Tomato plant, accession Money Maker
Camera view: horizontal (90 deg, fisheye); turntable rotation: 120 degrees
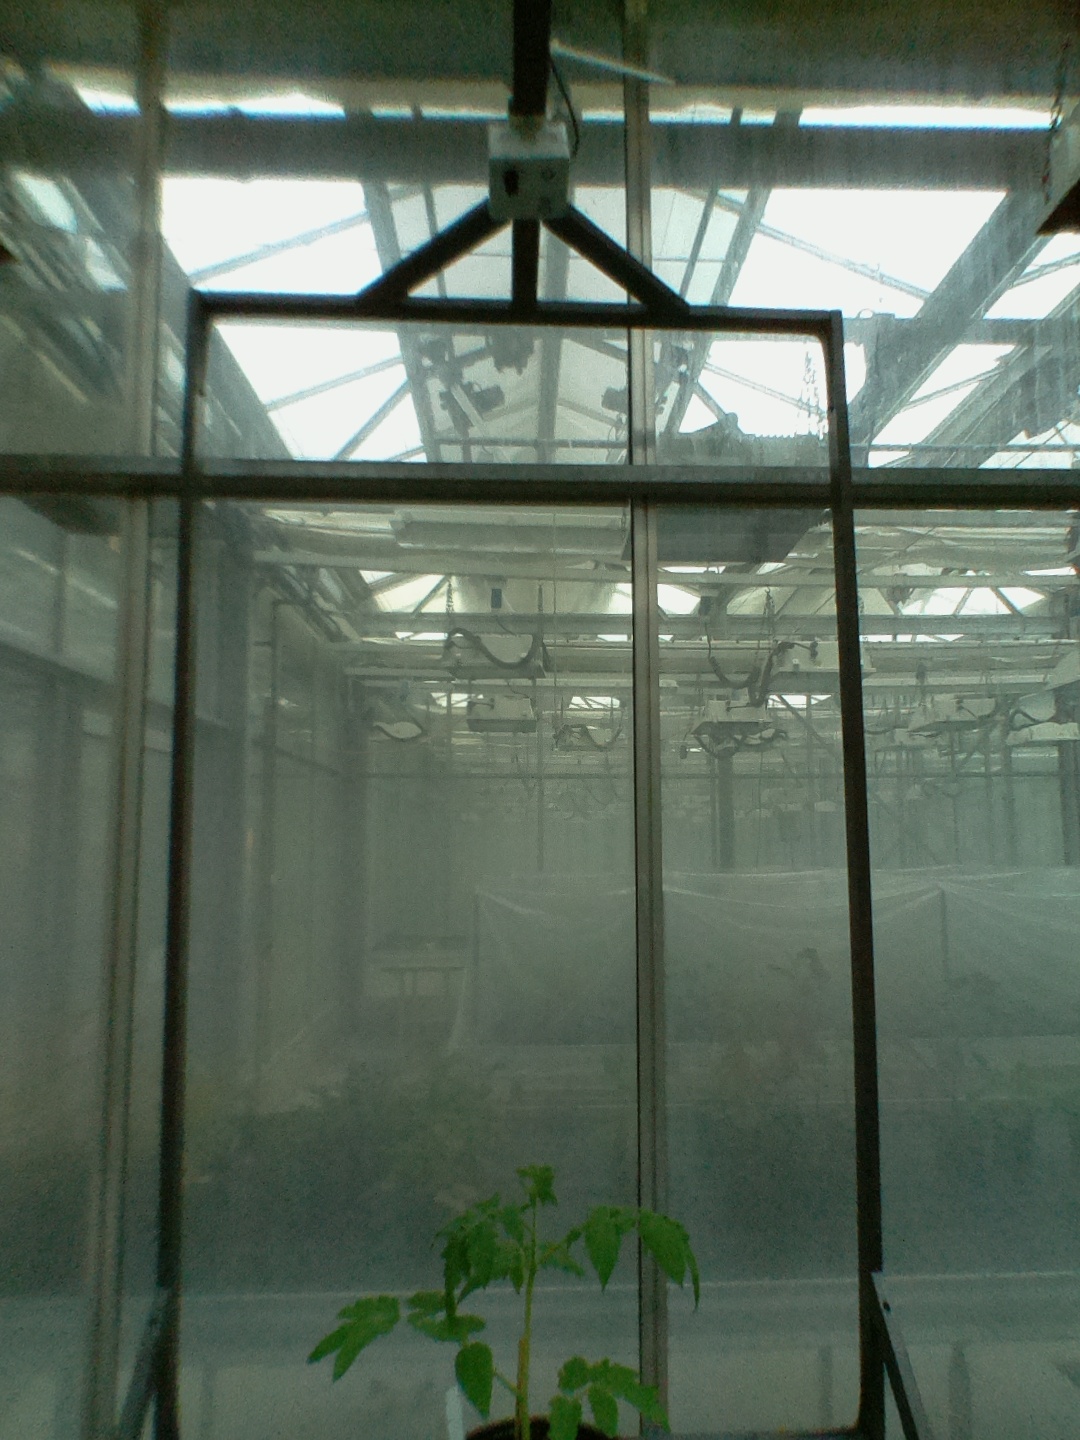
BBCH growth stage 13: 6 of true leaves visible